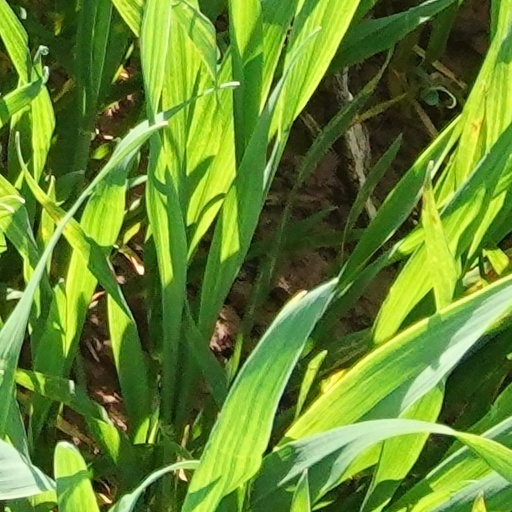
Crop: wheat